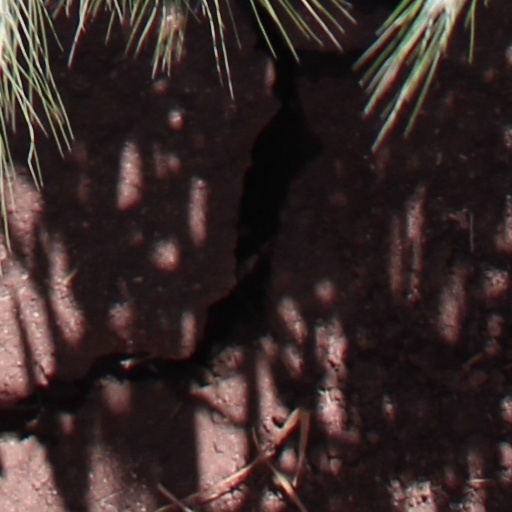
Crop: wheat